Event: Ecuador Earthquake
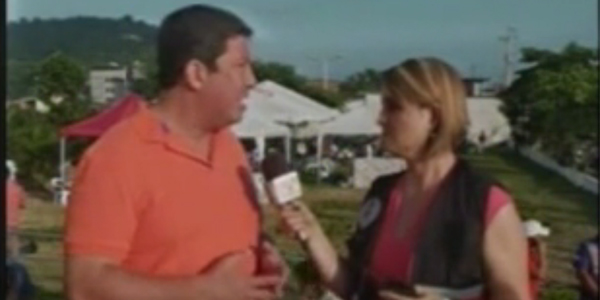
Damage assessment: no_damage